DRB-HICOM Defence Technologies

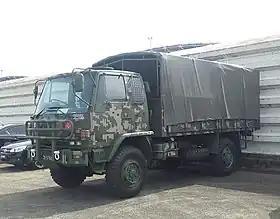
Handalan truck uses by Malaysian Army

As Malaysia's sole armoured vehicle manufacturing company at that time, DEFTECH was involved in the development of the first generation of AV4 based on South African-designed RG-34 MRAPs (formerly known as Iguana FV4). One prototype was unveiled in 2006 but the procurement program of about 200 vehicles was cancelled.